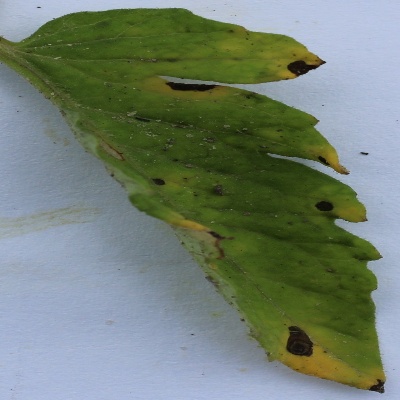
Crop: Tomato
Condition: septoria leaf spot